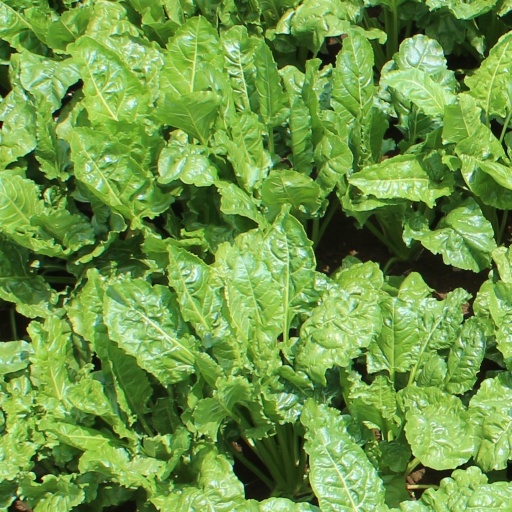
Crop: sugar beet